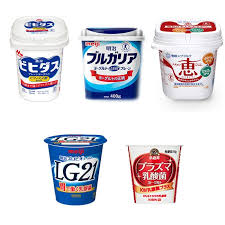
Waste category: plastic